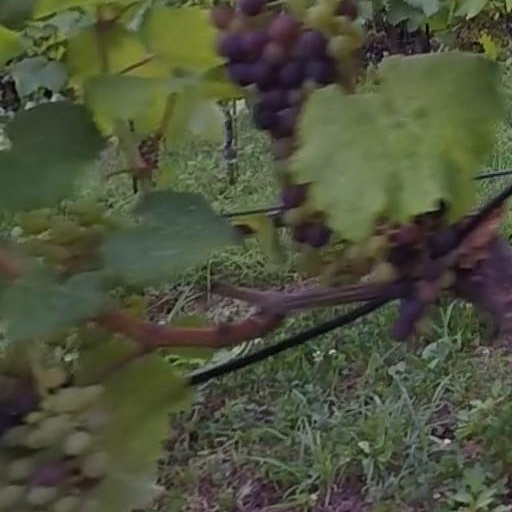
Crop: grape